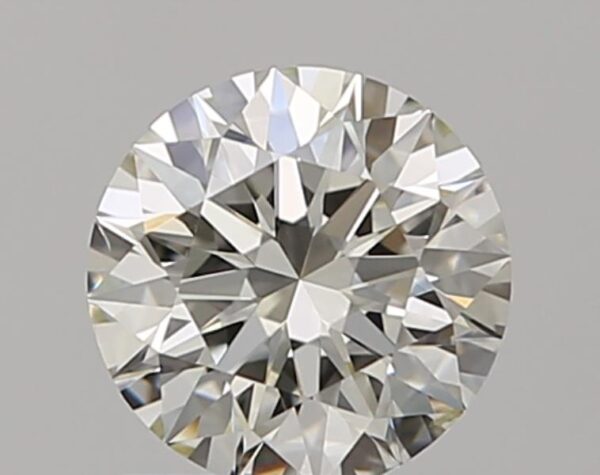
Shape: round
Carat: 0.7
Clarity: SI1
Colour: J
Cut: EX
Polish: EX
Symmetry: EX
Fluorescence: N
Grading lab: GIA
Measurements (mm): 5.67 x 5.71 x 3.56